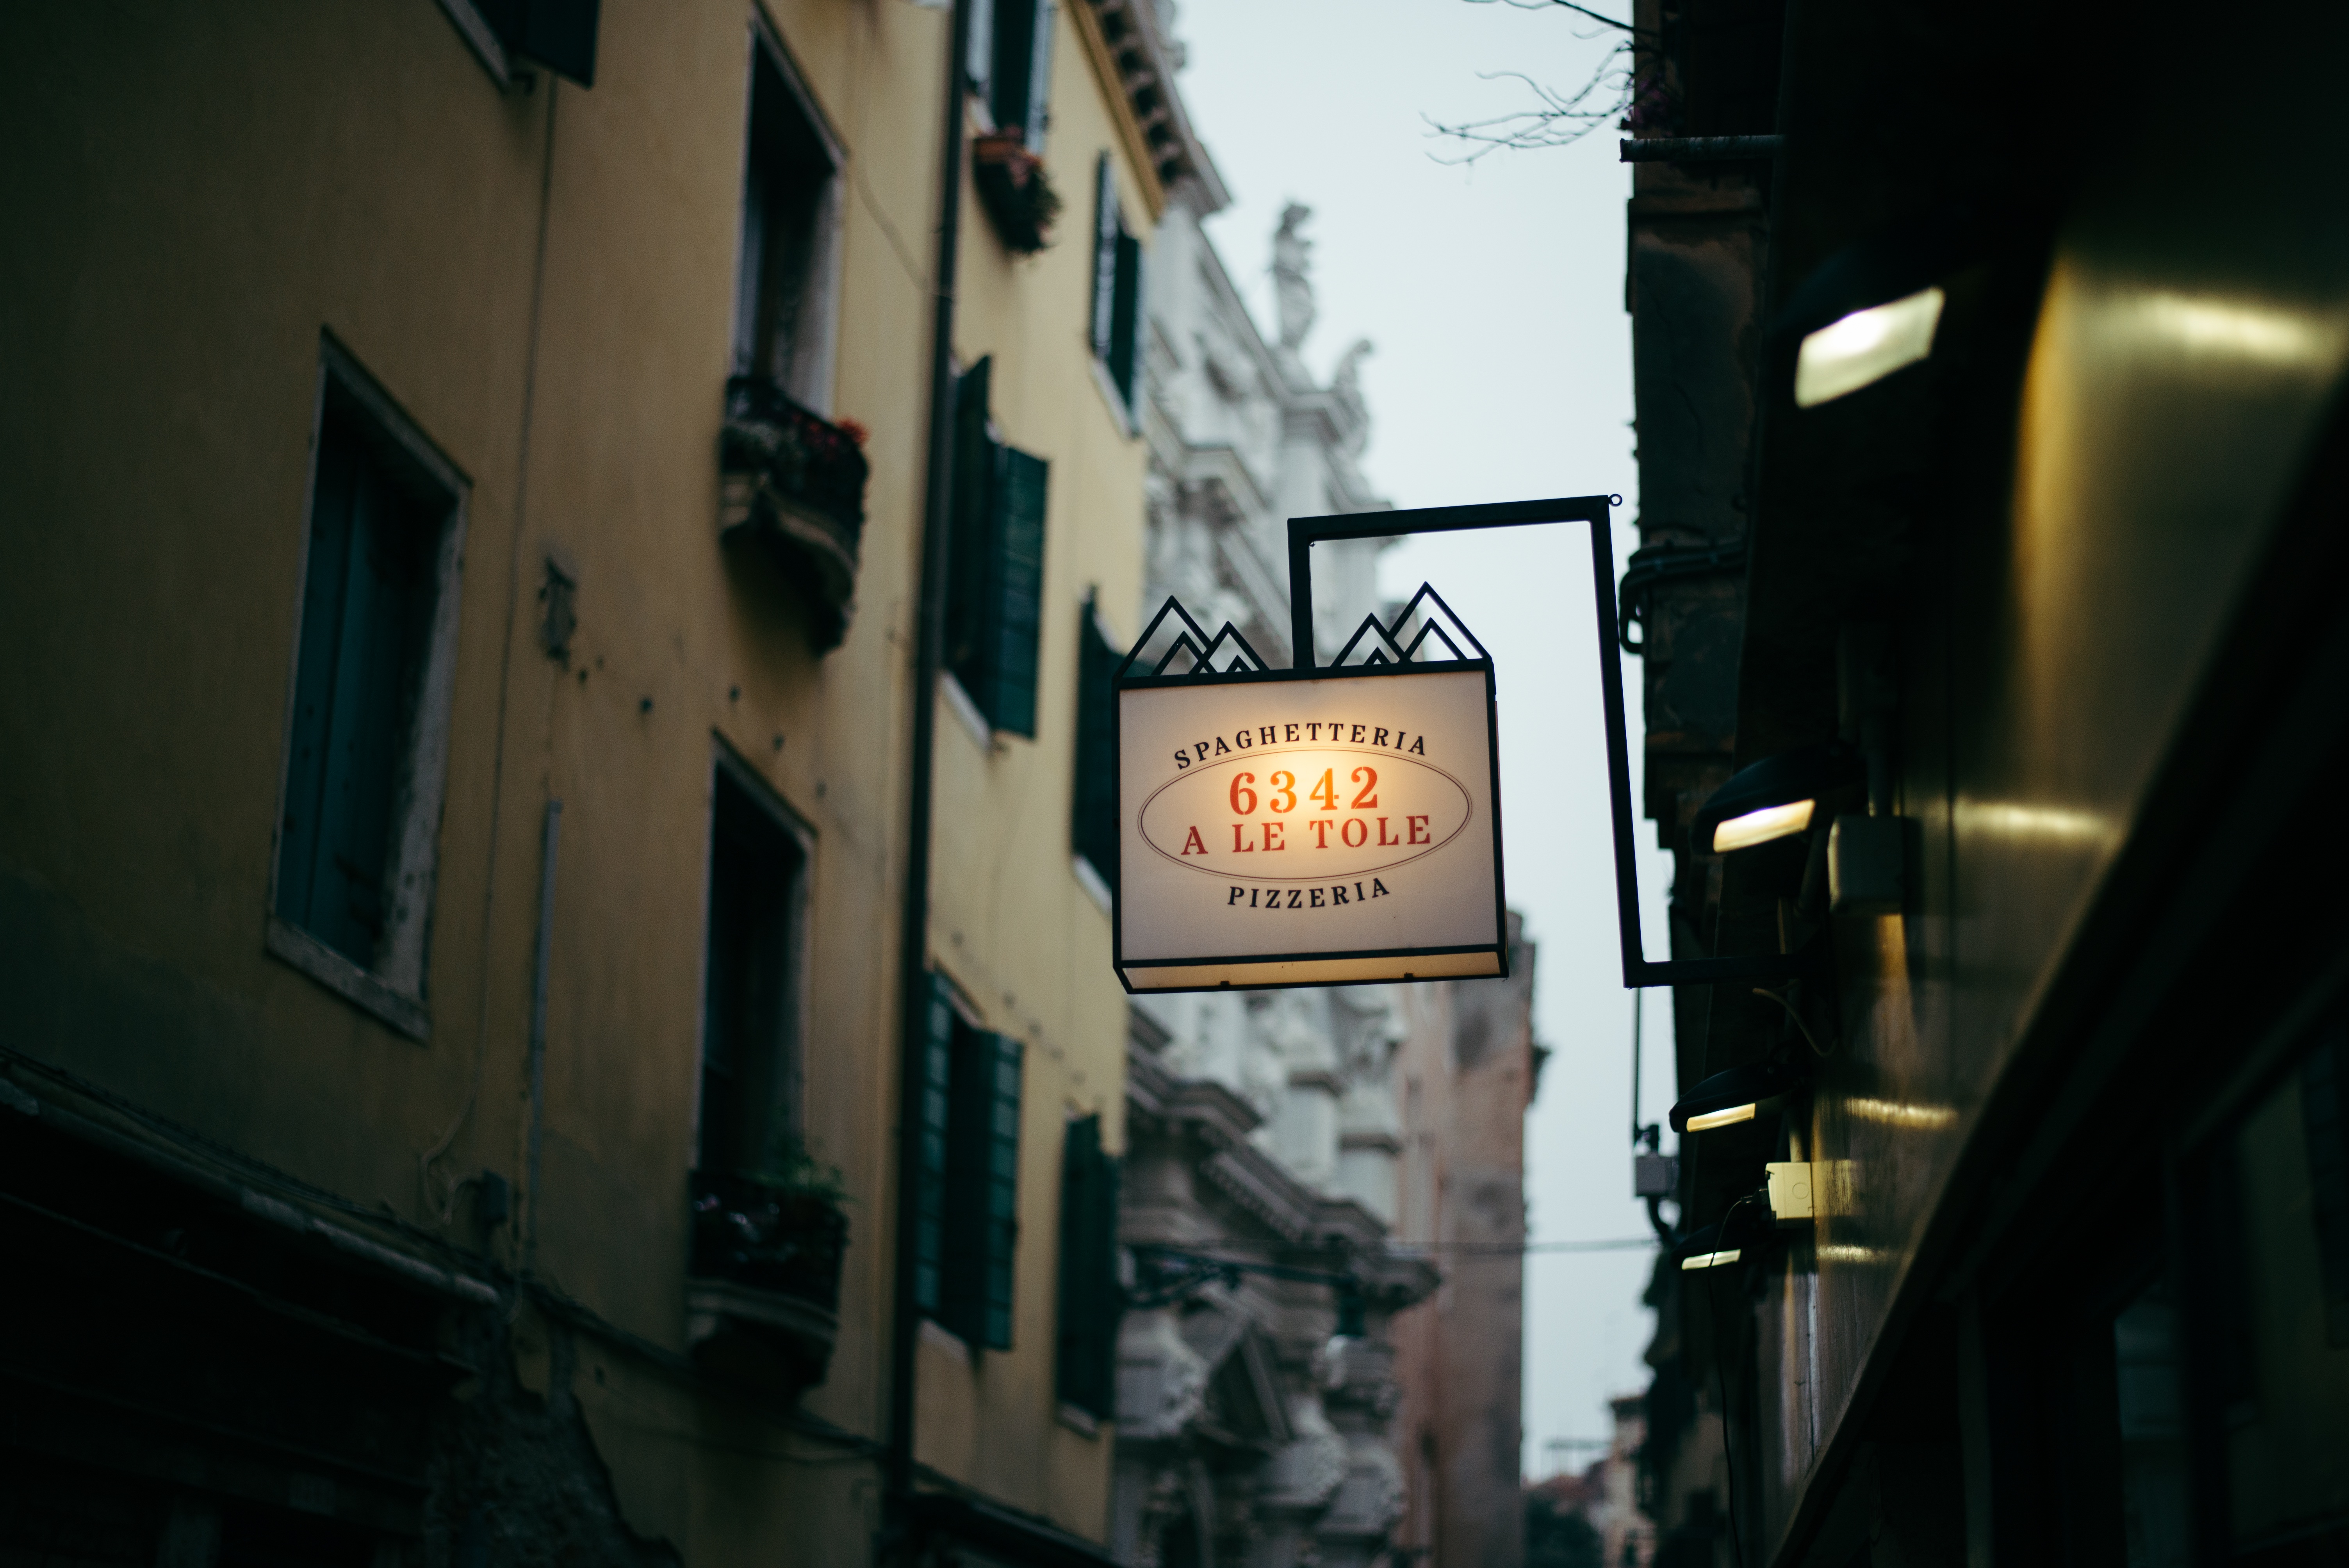
light, road, street, night, alley, color, darkness, lighting, shape